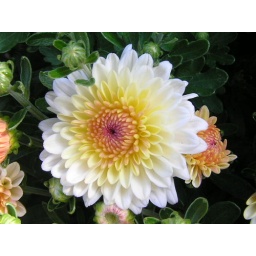
A white mum with some yellow in the centre in front garden of a family relative